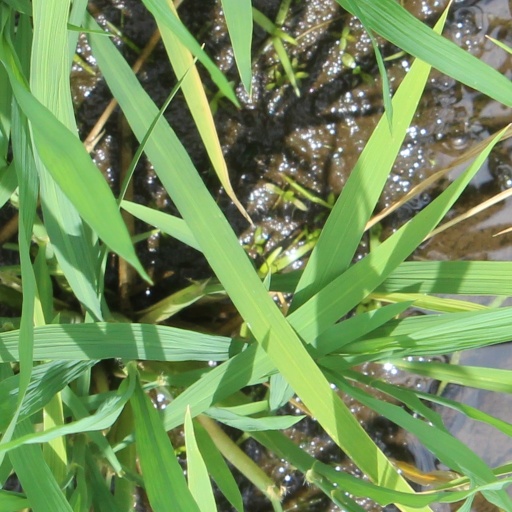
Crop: rice